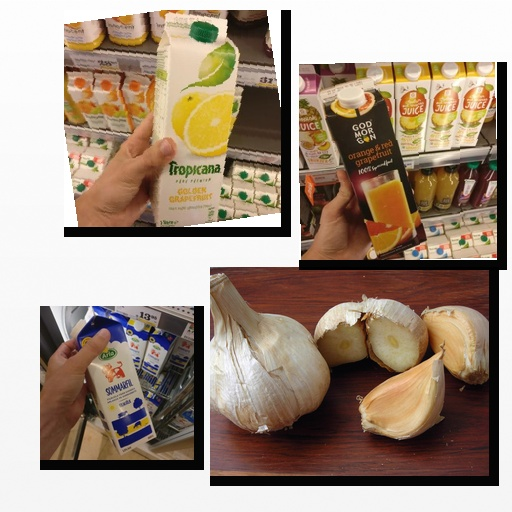
Food items: sour_milk, garlic, orange_red_grapefruit_juice, golden_grapefruit_juice